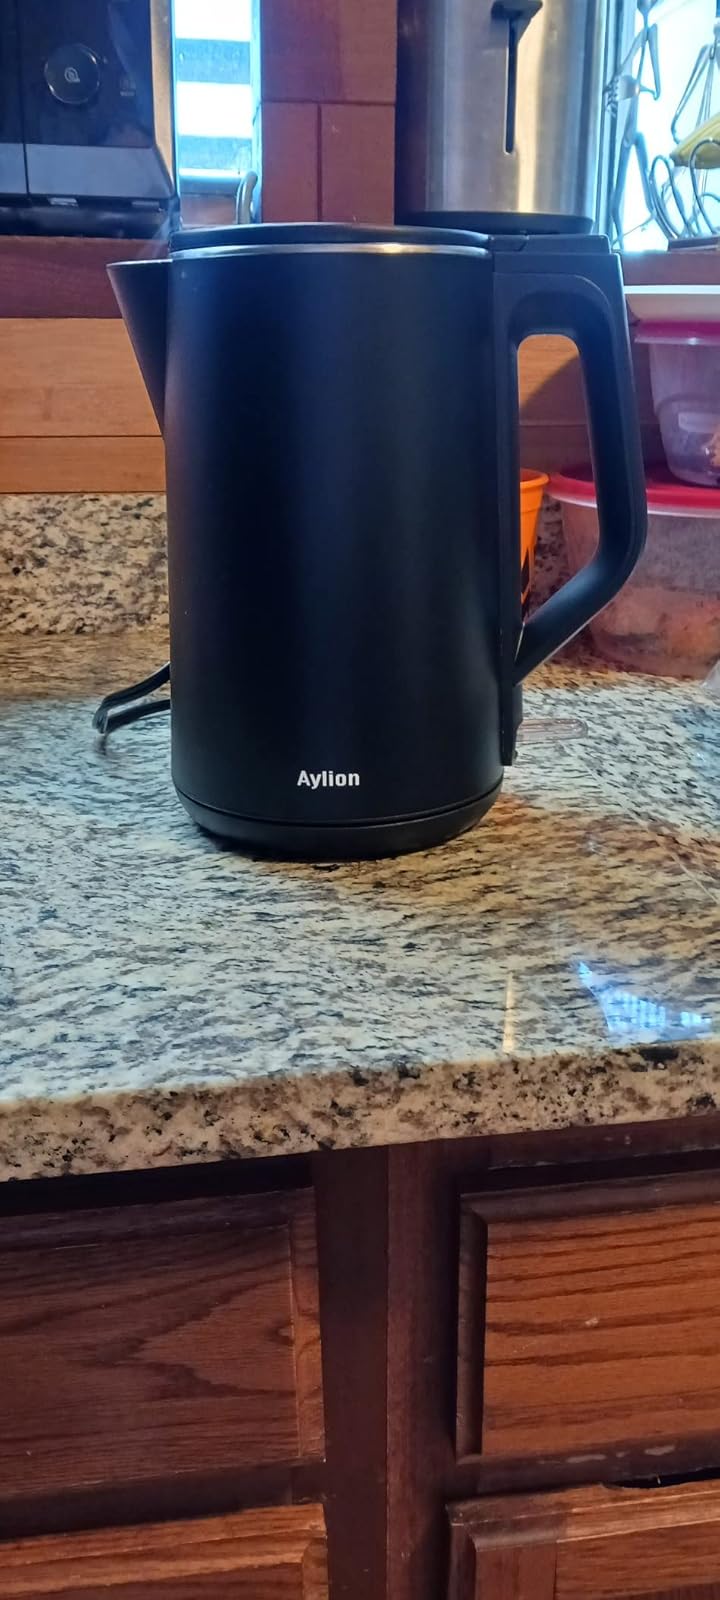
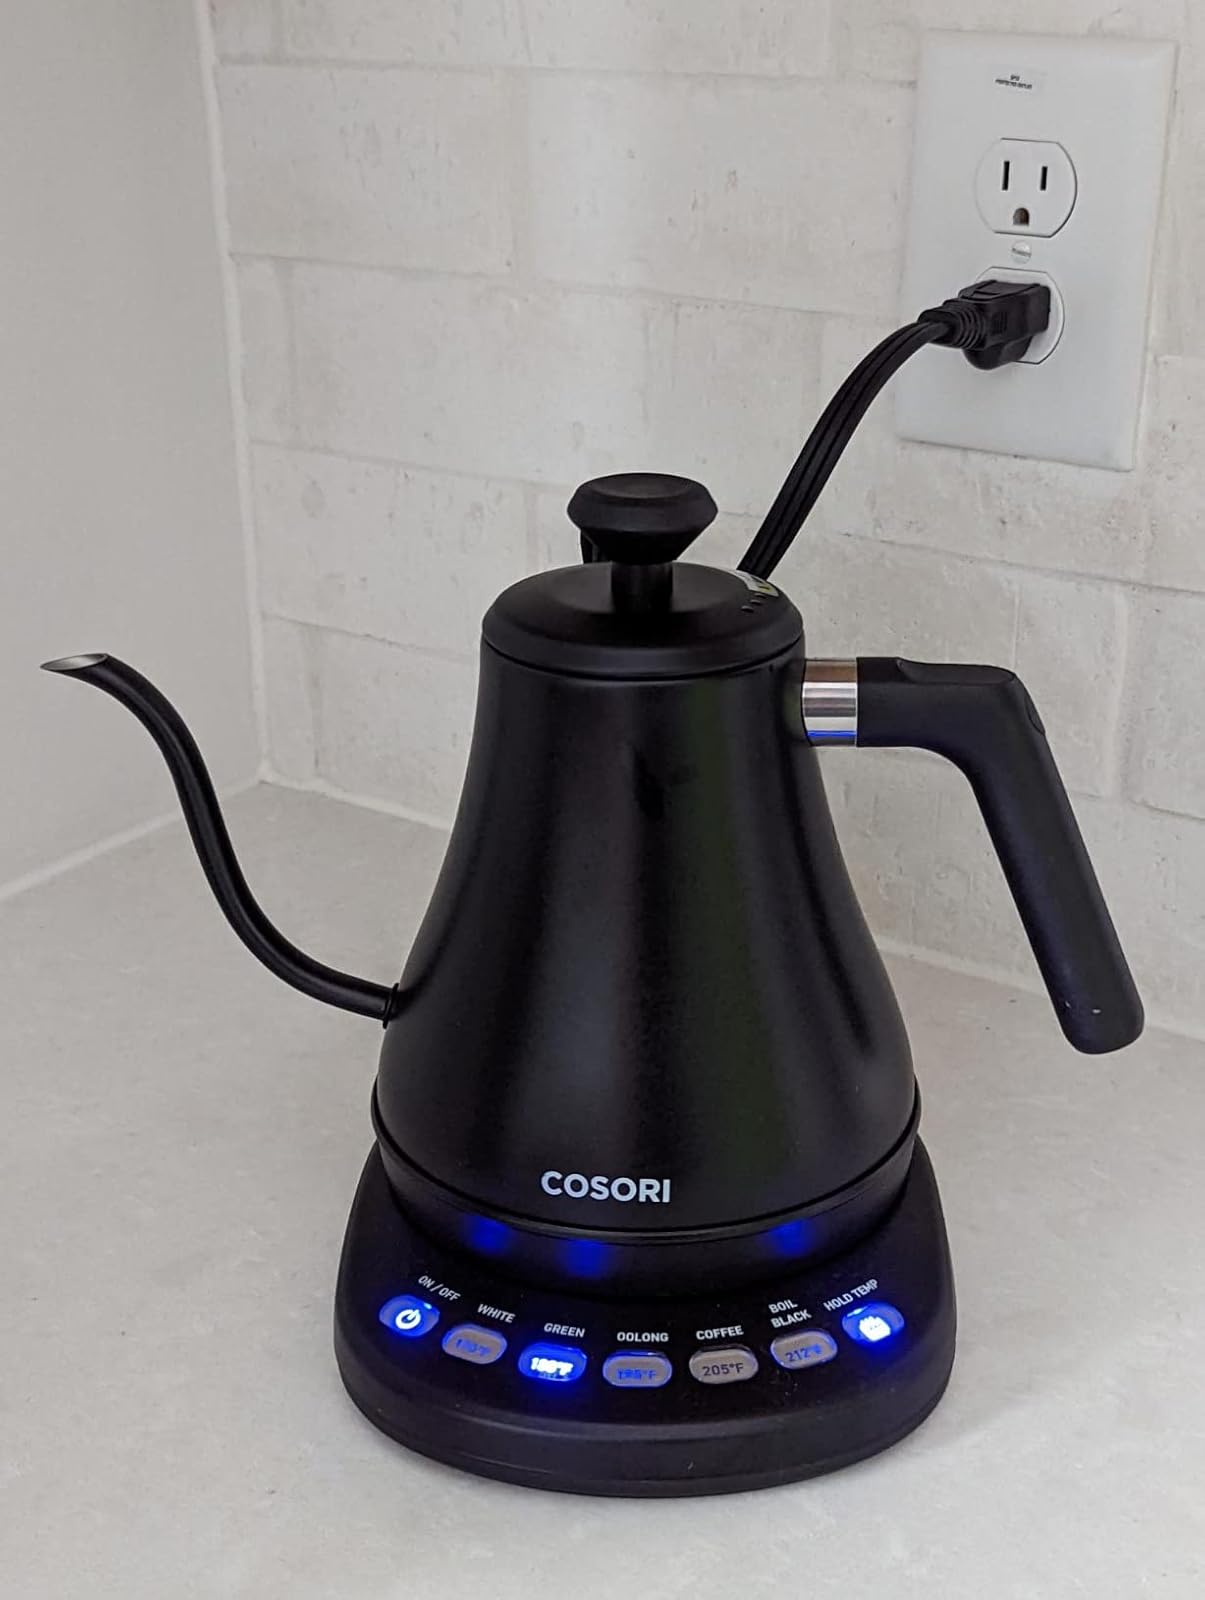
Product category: items_kettle
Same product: no